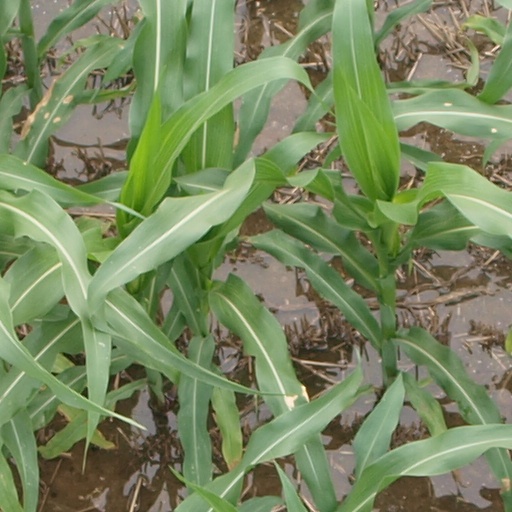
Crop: maize; corn